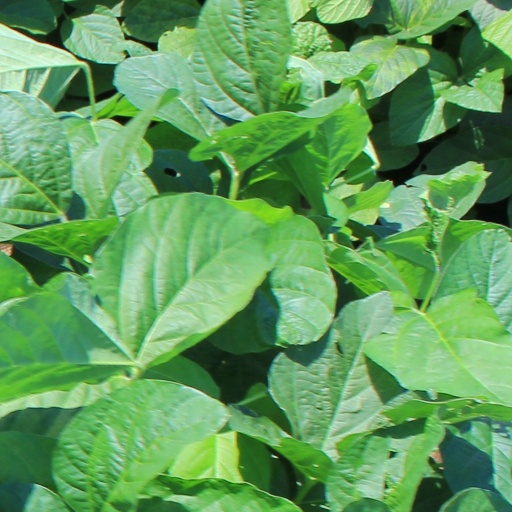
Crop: soybean